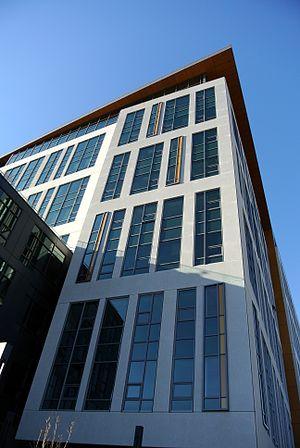
Seattle est la plus grande ville de l'État de Washington et du Nord-Ouest des États-Unis. Elle est située entre le Puget Sound et le lac Washington, à environ 155 km au sud de la frontière entre le Canada et les États-Unis. Elle est le siège du comté de King.
Amazon [ˈæməˌzɑːn] est une entreprise de commerce électronique américaine basée à Seattle. Elle est un des géants du Web, regroupés sous l'acronyme GAFAM, aux côtés de Google, Apple, Facebook et Microsoft.